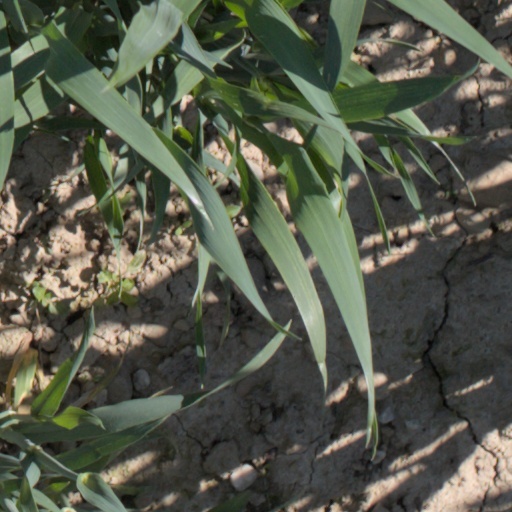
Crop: wheat